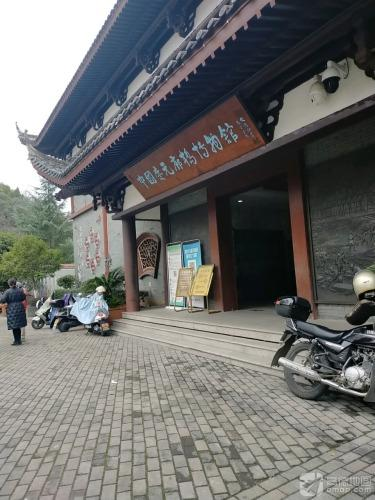
地标名称：中国庆元廊桥博物馆
所在城市：丽水市·庆元县